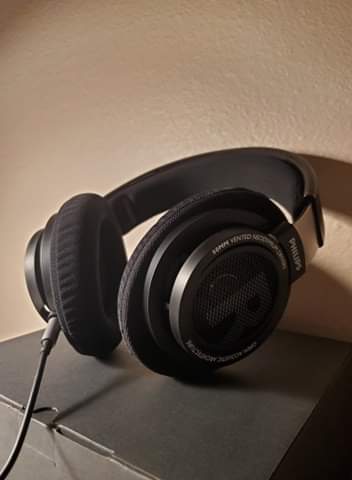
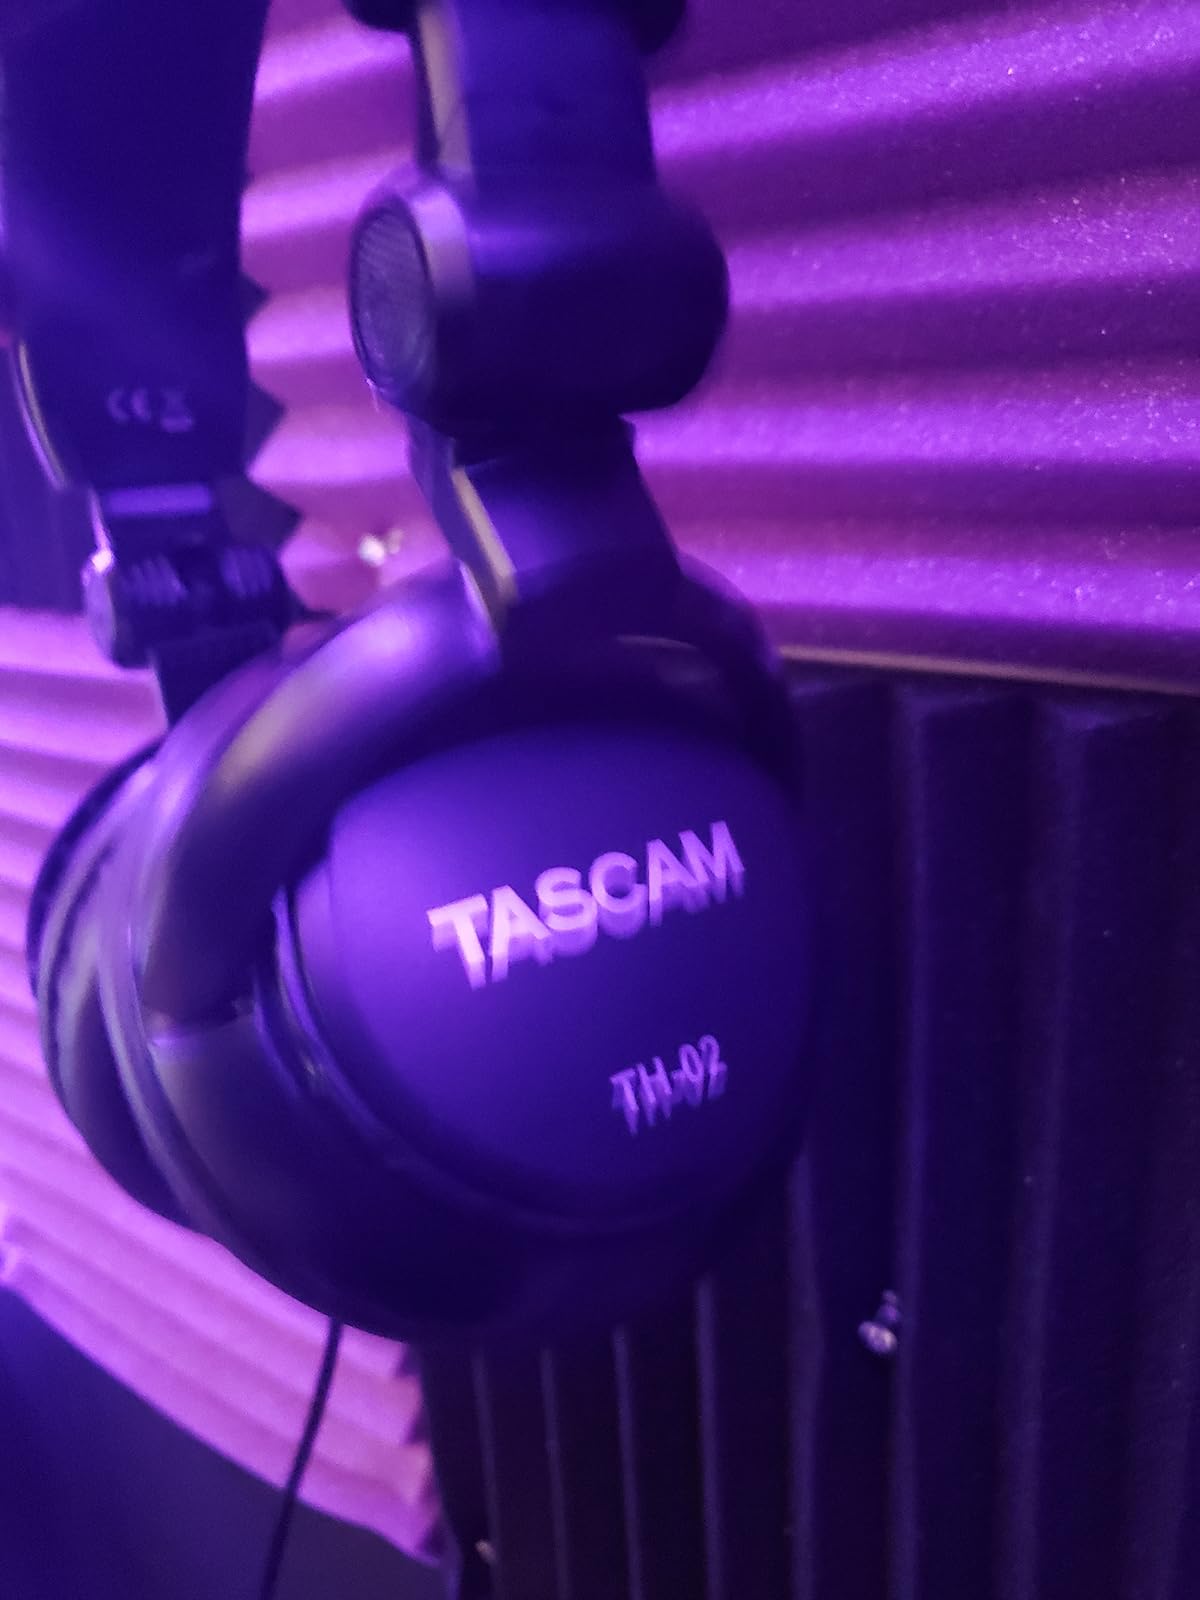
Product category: headphones
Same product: no